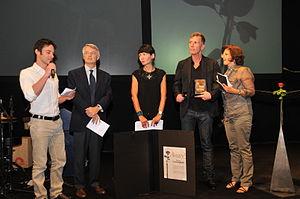
Le Prix Fernanda Pivano est un prix littéraire italien créé en 2003 et décerné chaque année dans une première phase à des personnalités italiennes de la culture et du divertissement et, depuis 2009, à des auteurs américains qui se sont distingués par leur travail traduit en Italie.